Garratt locomotive

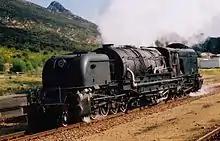
South African Class GMAM Garratt

Beyer, Peacock built more than a thousand Garratt or Beyer-Garratt locomotives. The final built to a Beyer-Peacock design, in , were eight gauge South African Railways Class NG G16 locomotives.